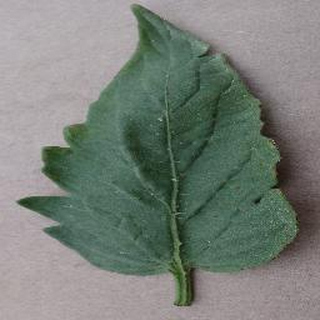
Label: tomato_bacterial_spot